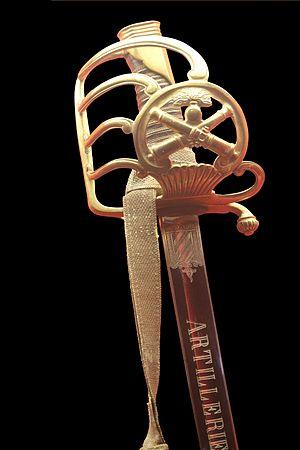
Le régiment d'artillerie à cheval de la Garde est une unité d'artillerie montée intégrée à la Garde impériale. Bien que la formation en tant que régiment ne voie le jour qu'en avril 1806, son origine remonte en mai 1797 avec une première formation à l'Armée d'Italie.